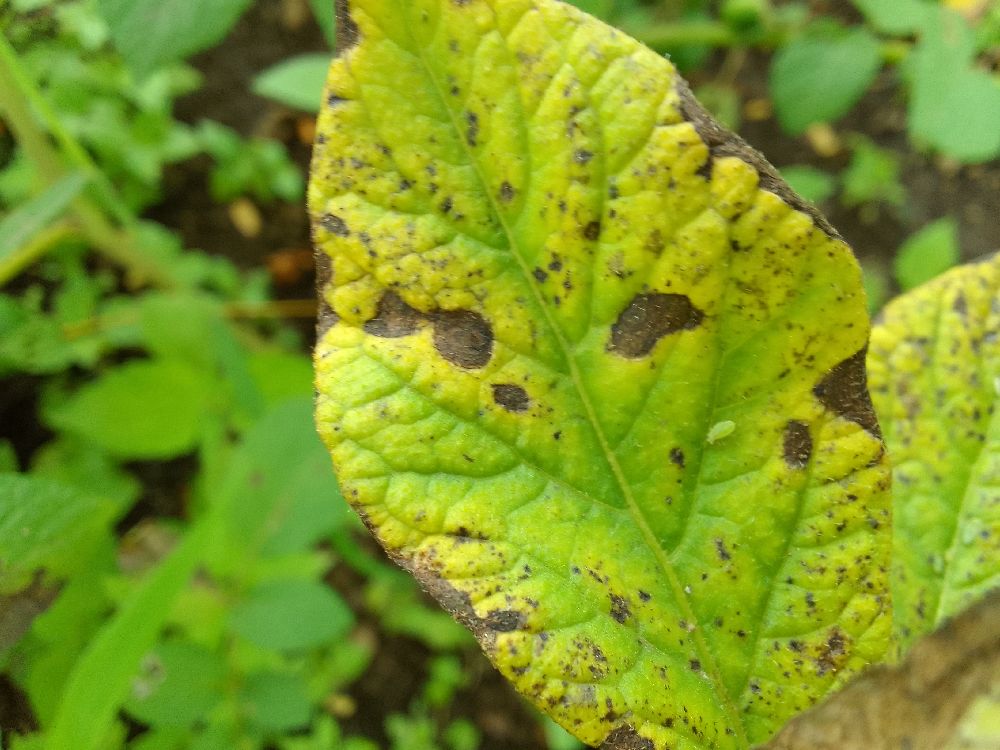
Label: Early blight